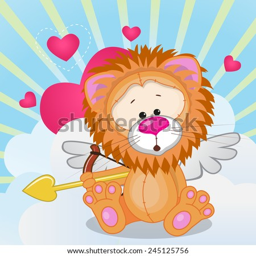
animal with a bow on a background of clouds and hearts